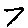
Label: 7